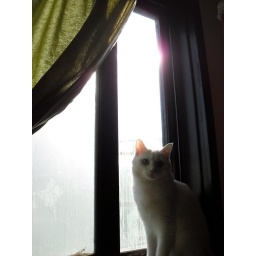
a cat by the window